Decommissioned highway

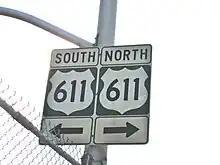
Pennsylvania Route 611 was known as US 611, but was downgraded to a state route as it was entirely in Pennsylvania. This old US 611 sign, along the ramp from Cheltenham Avenue to PA 611 on the border of Philadelphia and Cheltenham, was still present in 2014, but has been removed as of 2022.

Decommissioned highways are common in the United States. Even in the early years of the United States Numbered Highway System, some highways had short lives as US Highways especially if they were themselves short routes, such as the early US 110 in Wisconsin. Indeed, the fourteen shortest U.S. Numbered Highways that have ever existed were stripped of "US" status in 1982 or earlier. Extensions of US Routes have implied the elimination of earlier designations; for example, US 6, which originally went no farther west than the Hudson River in New York, was extended to Long Beach, California over routes that included an old Indiana State Road 6, most of an old US 32 between Chicago and Omaha, all of US 38 between Omaha and Denver, and an old California State Route 7 mostly in the Mojave Desert. US 6 was itself pared back to Bishop, California, in the Great Renumbering of California in 1964.